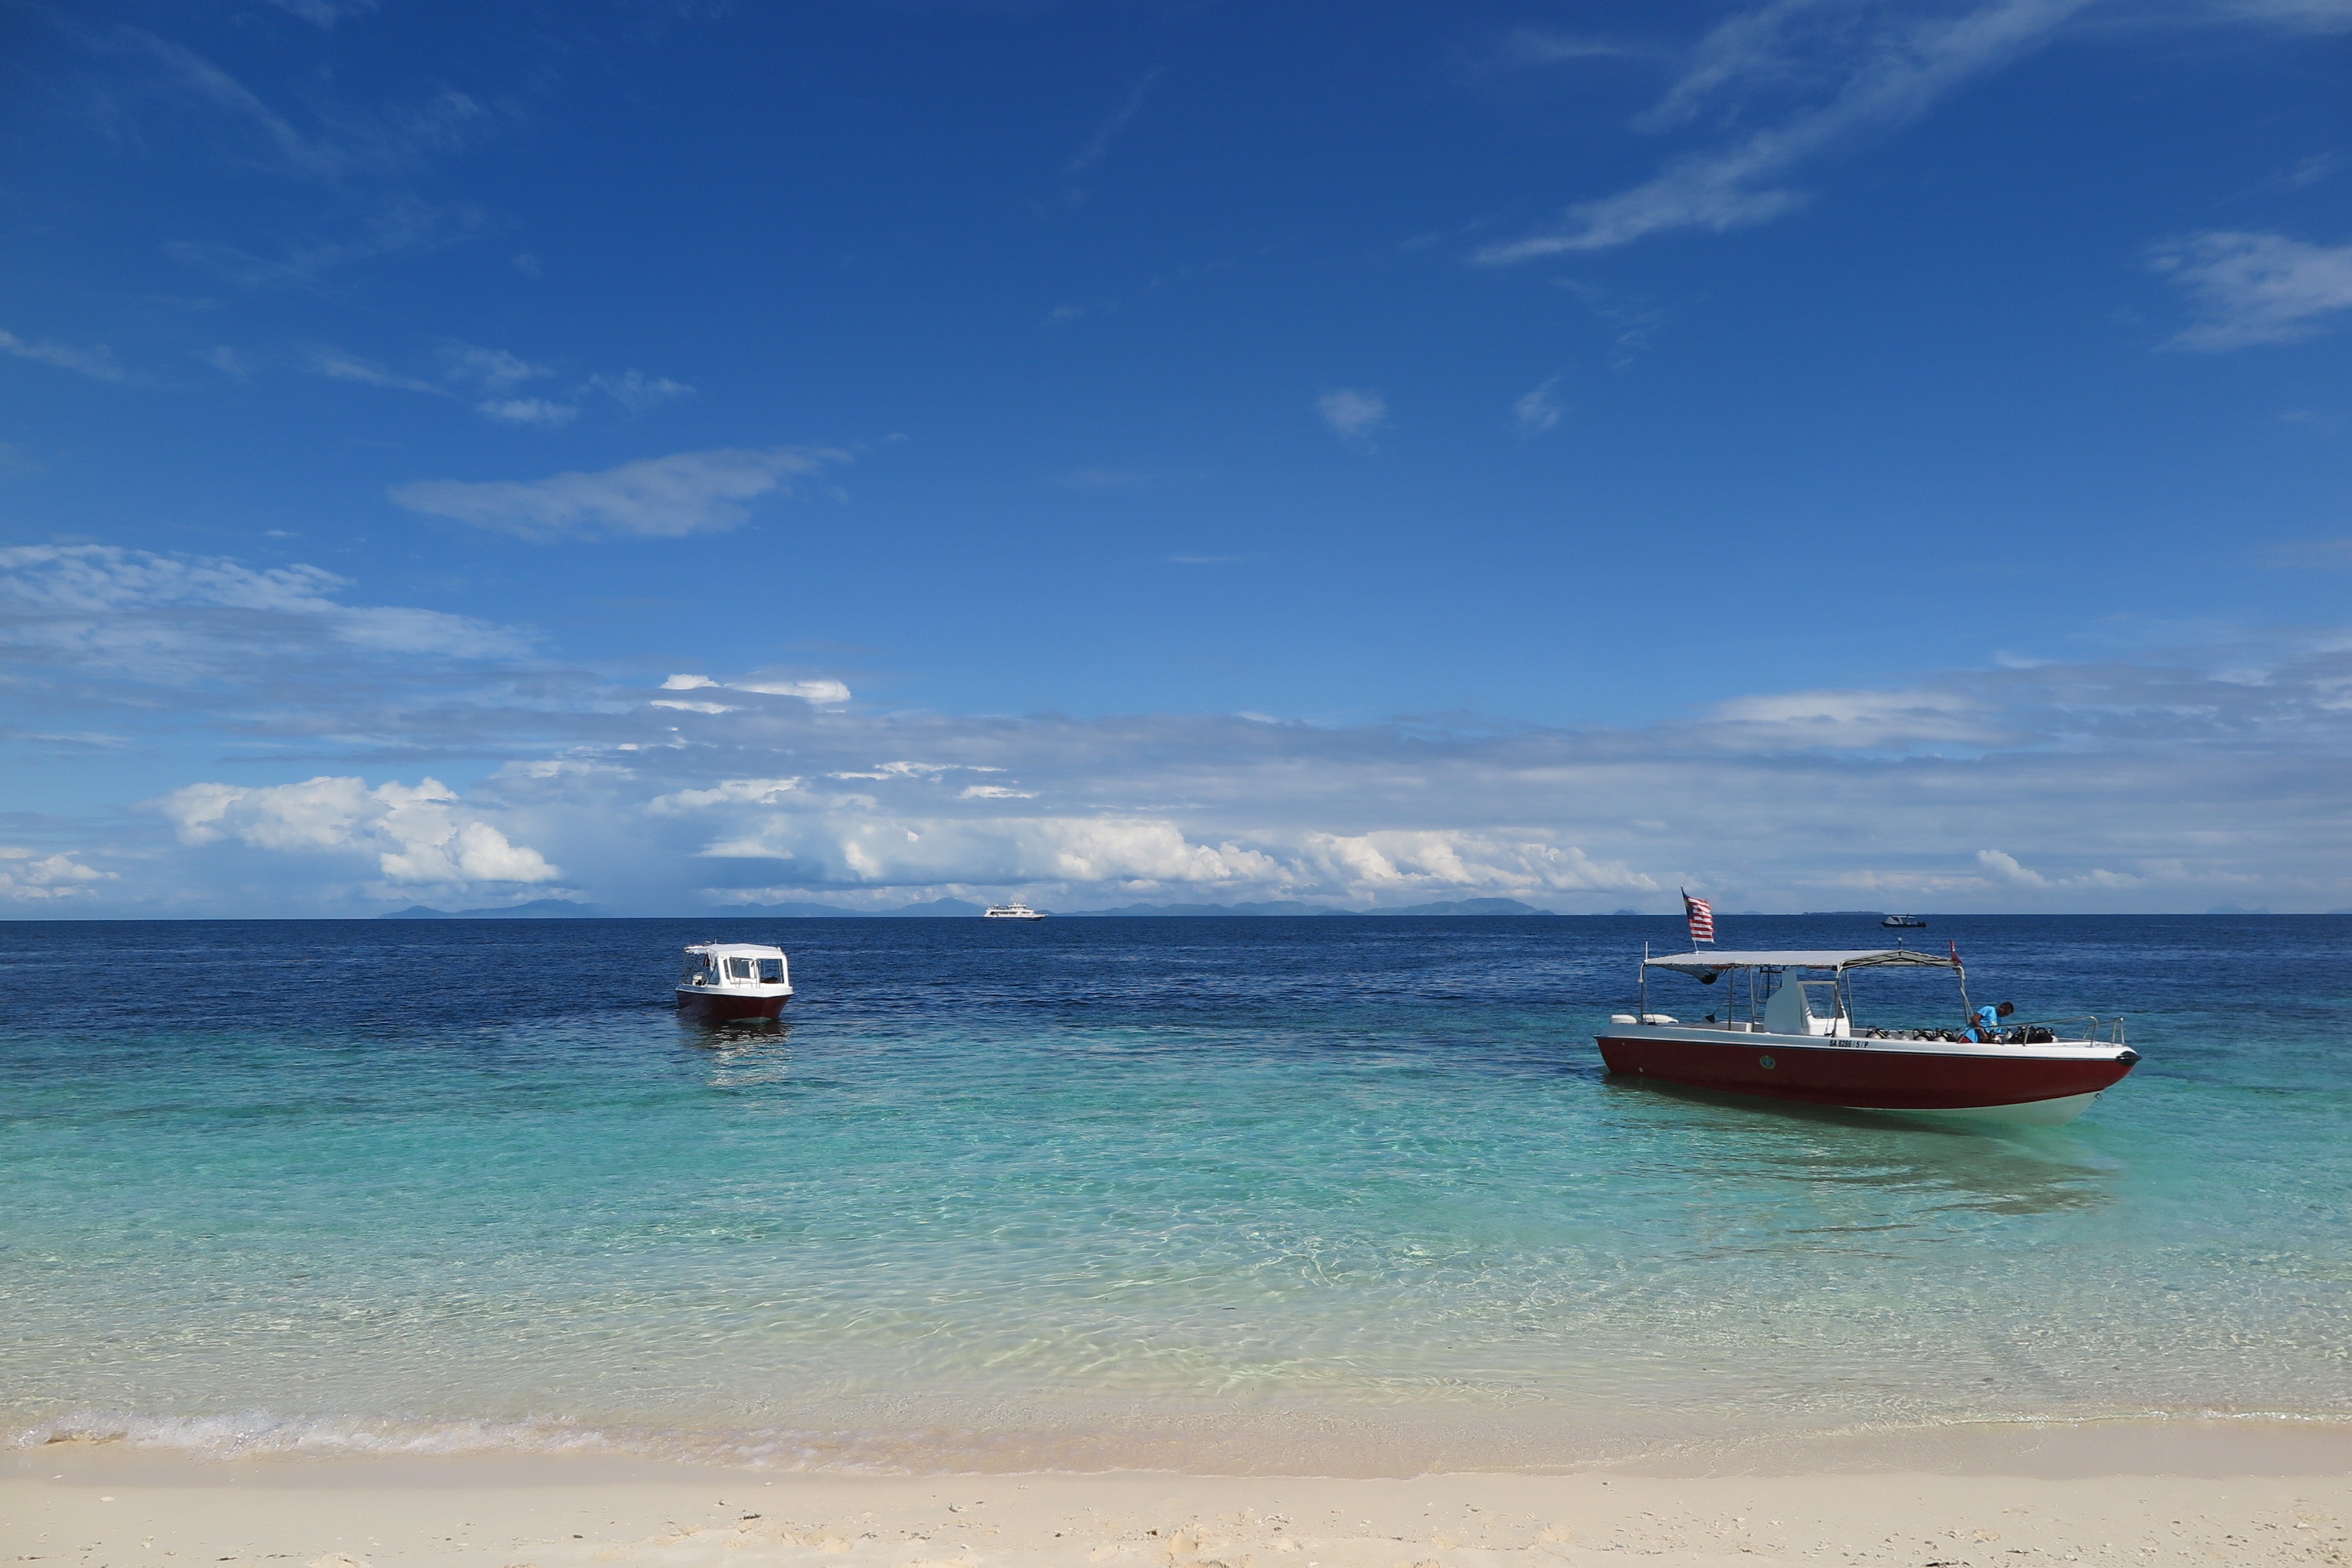
beach, sea, coast, ocean, horizon, cloud, sky, boat, shore, wave, vacation, diving, vehicle, bay, island, body of water, caribbean, cape, wind wave, sipadan, tang shui tribe, pleasure plus